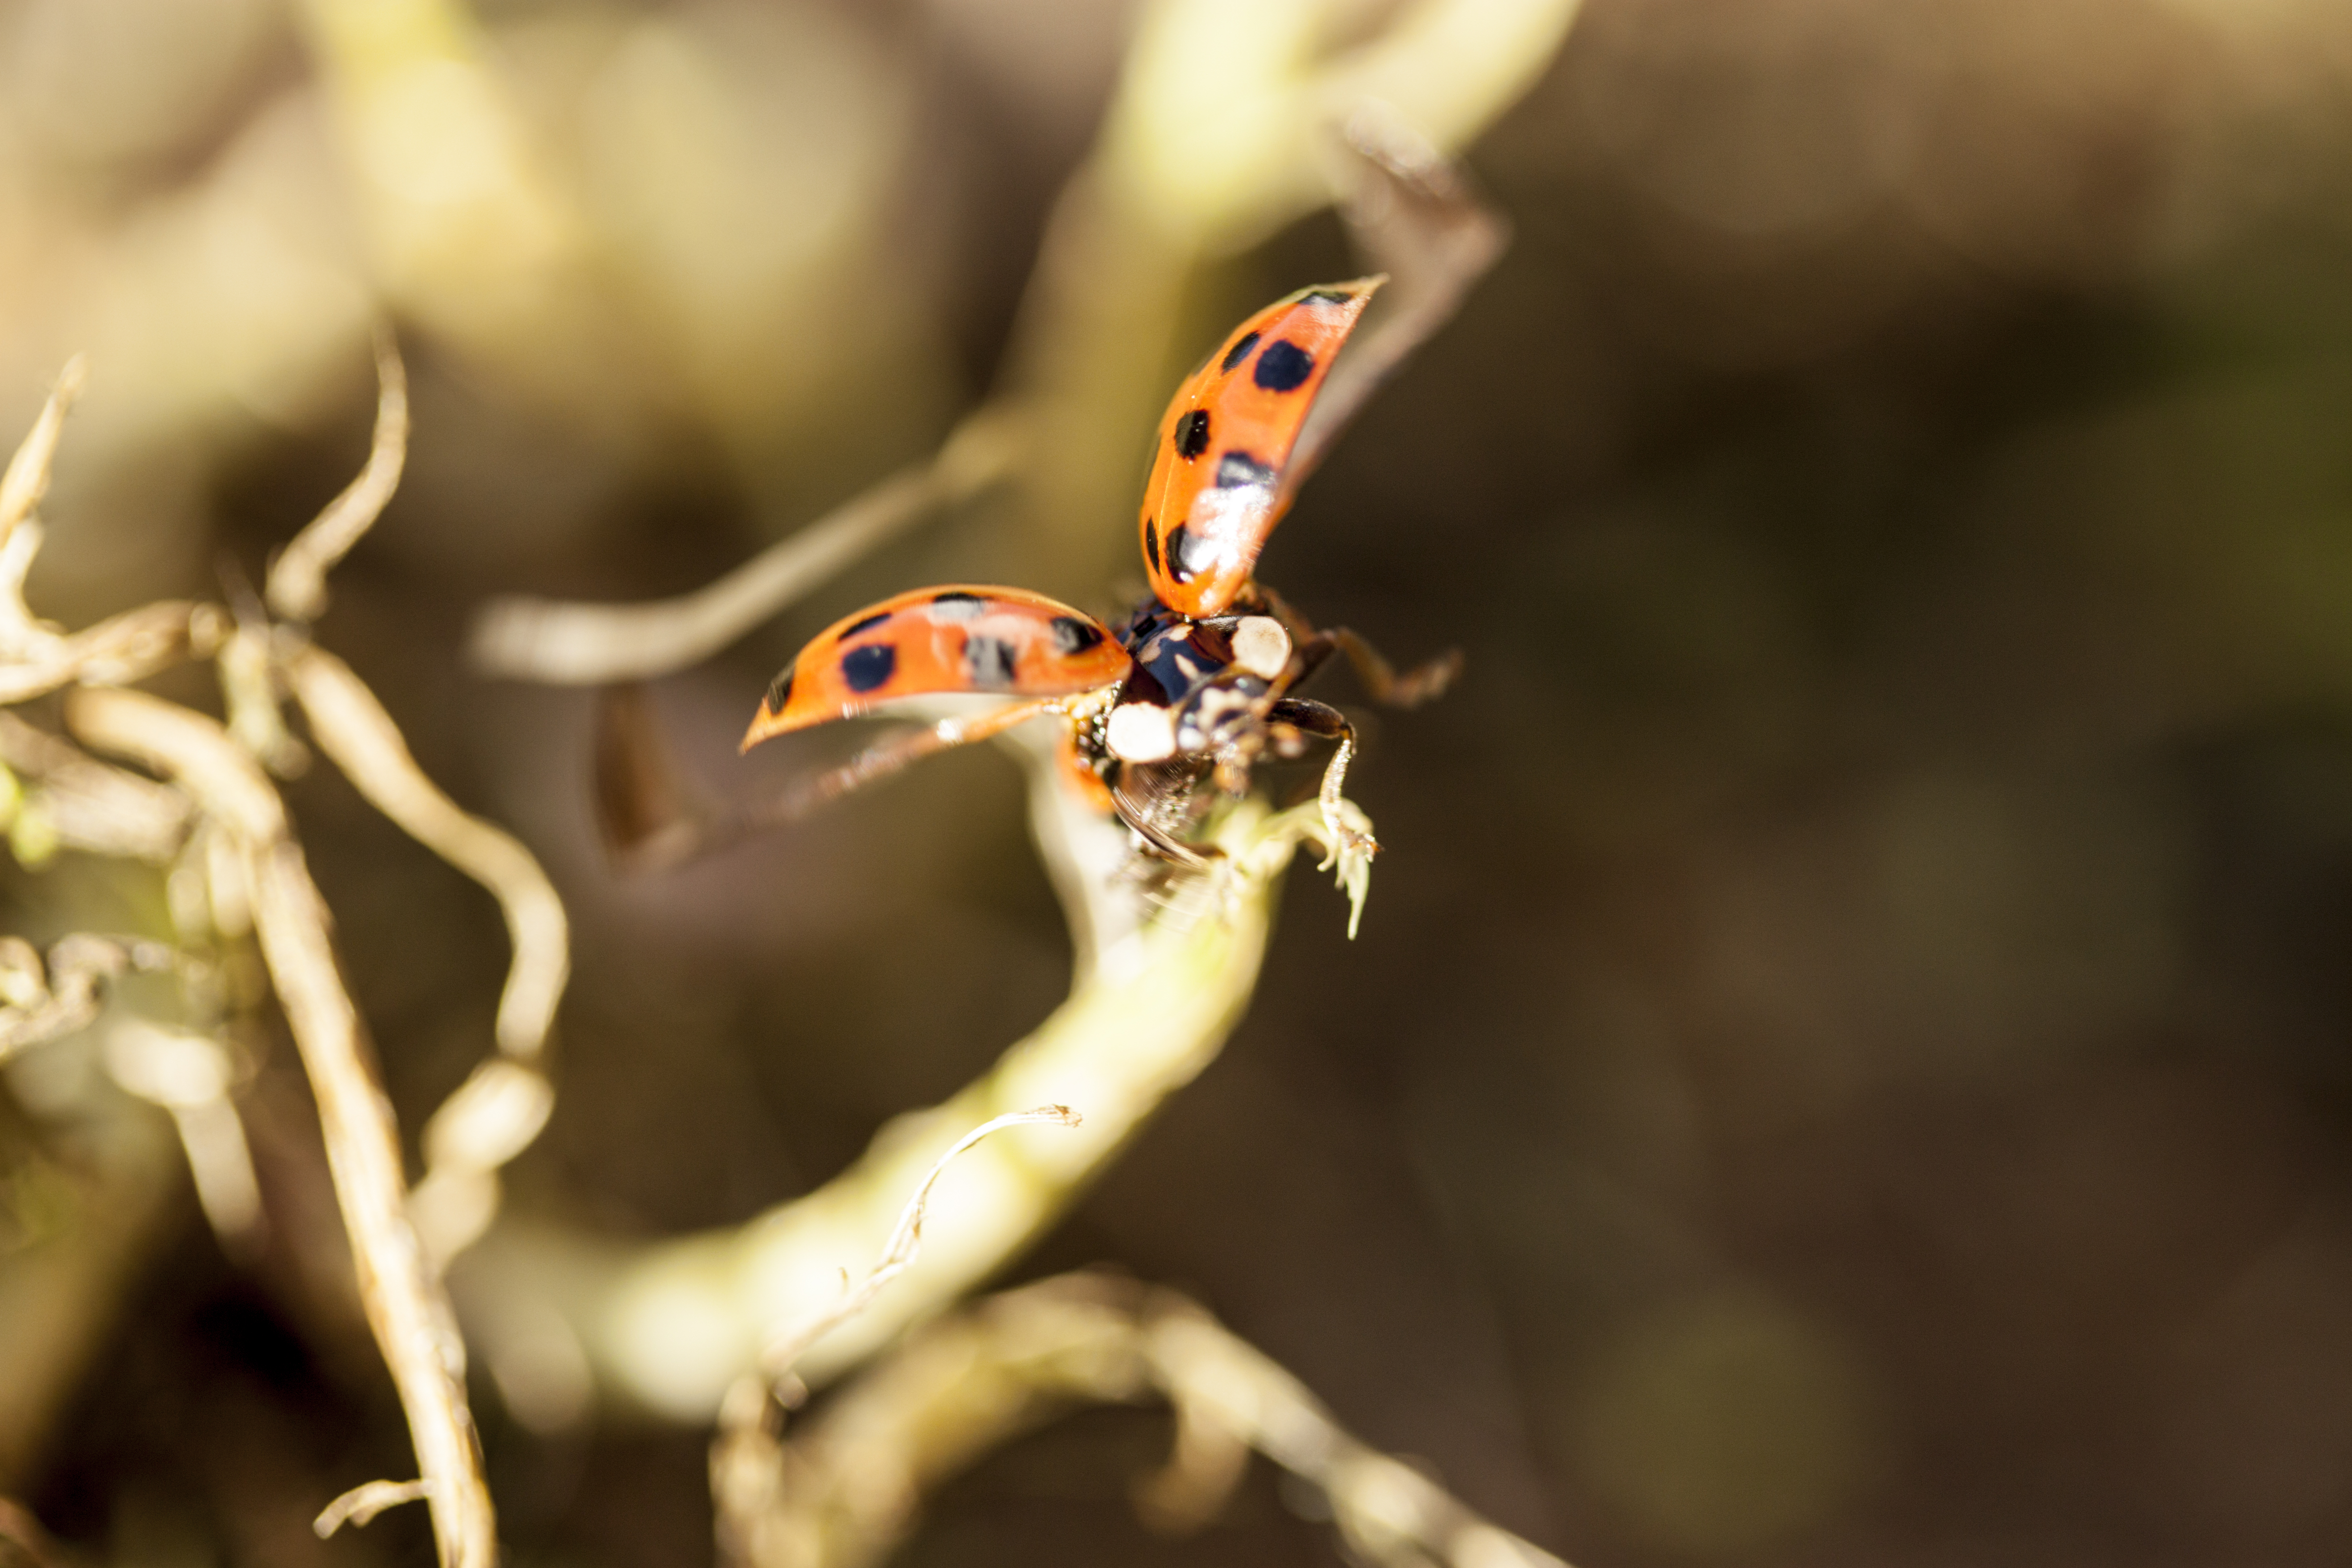
nature, photography, flower, wildlife, insect, flora, fauna, invertebrate, close up, uk, dragonfly, wasp, peterborough, macro photography, arthropod, dragonflies and damseflies, membrane winged insect